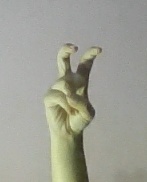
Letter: toot